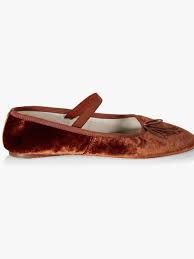
Label: Ballet Flat